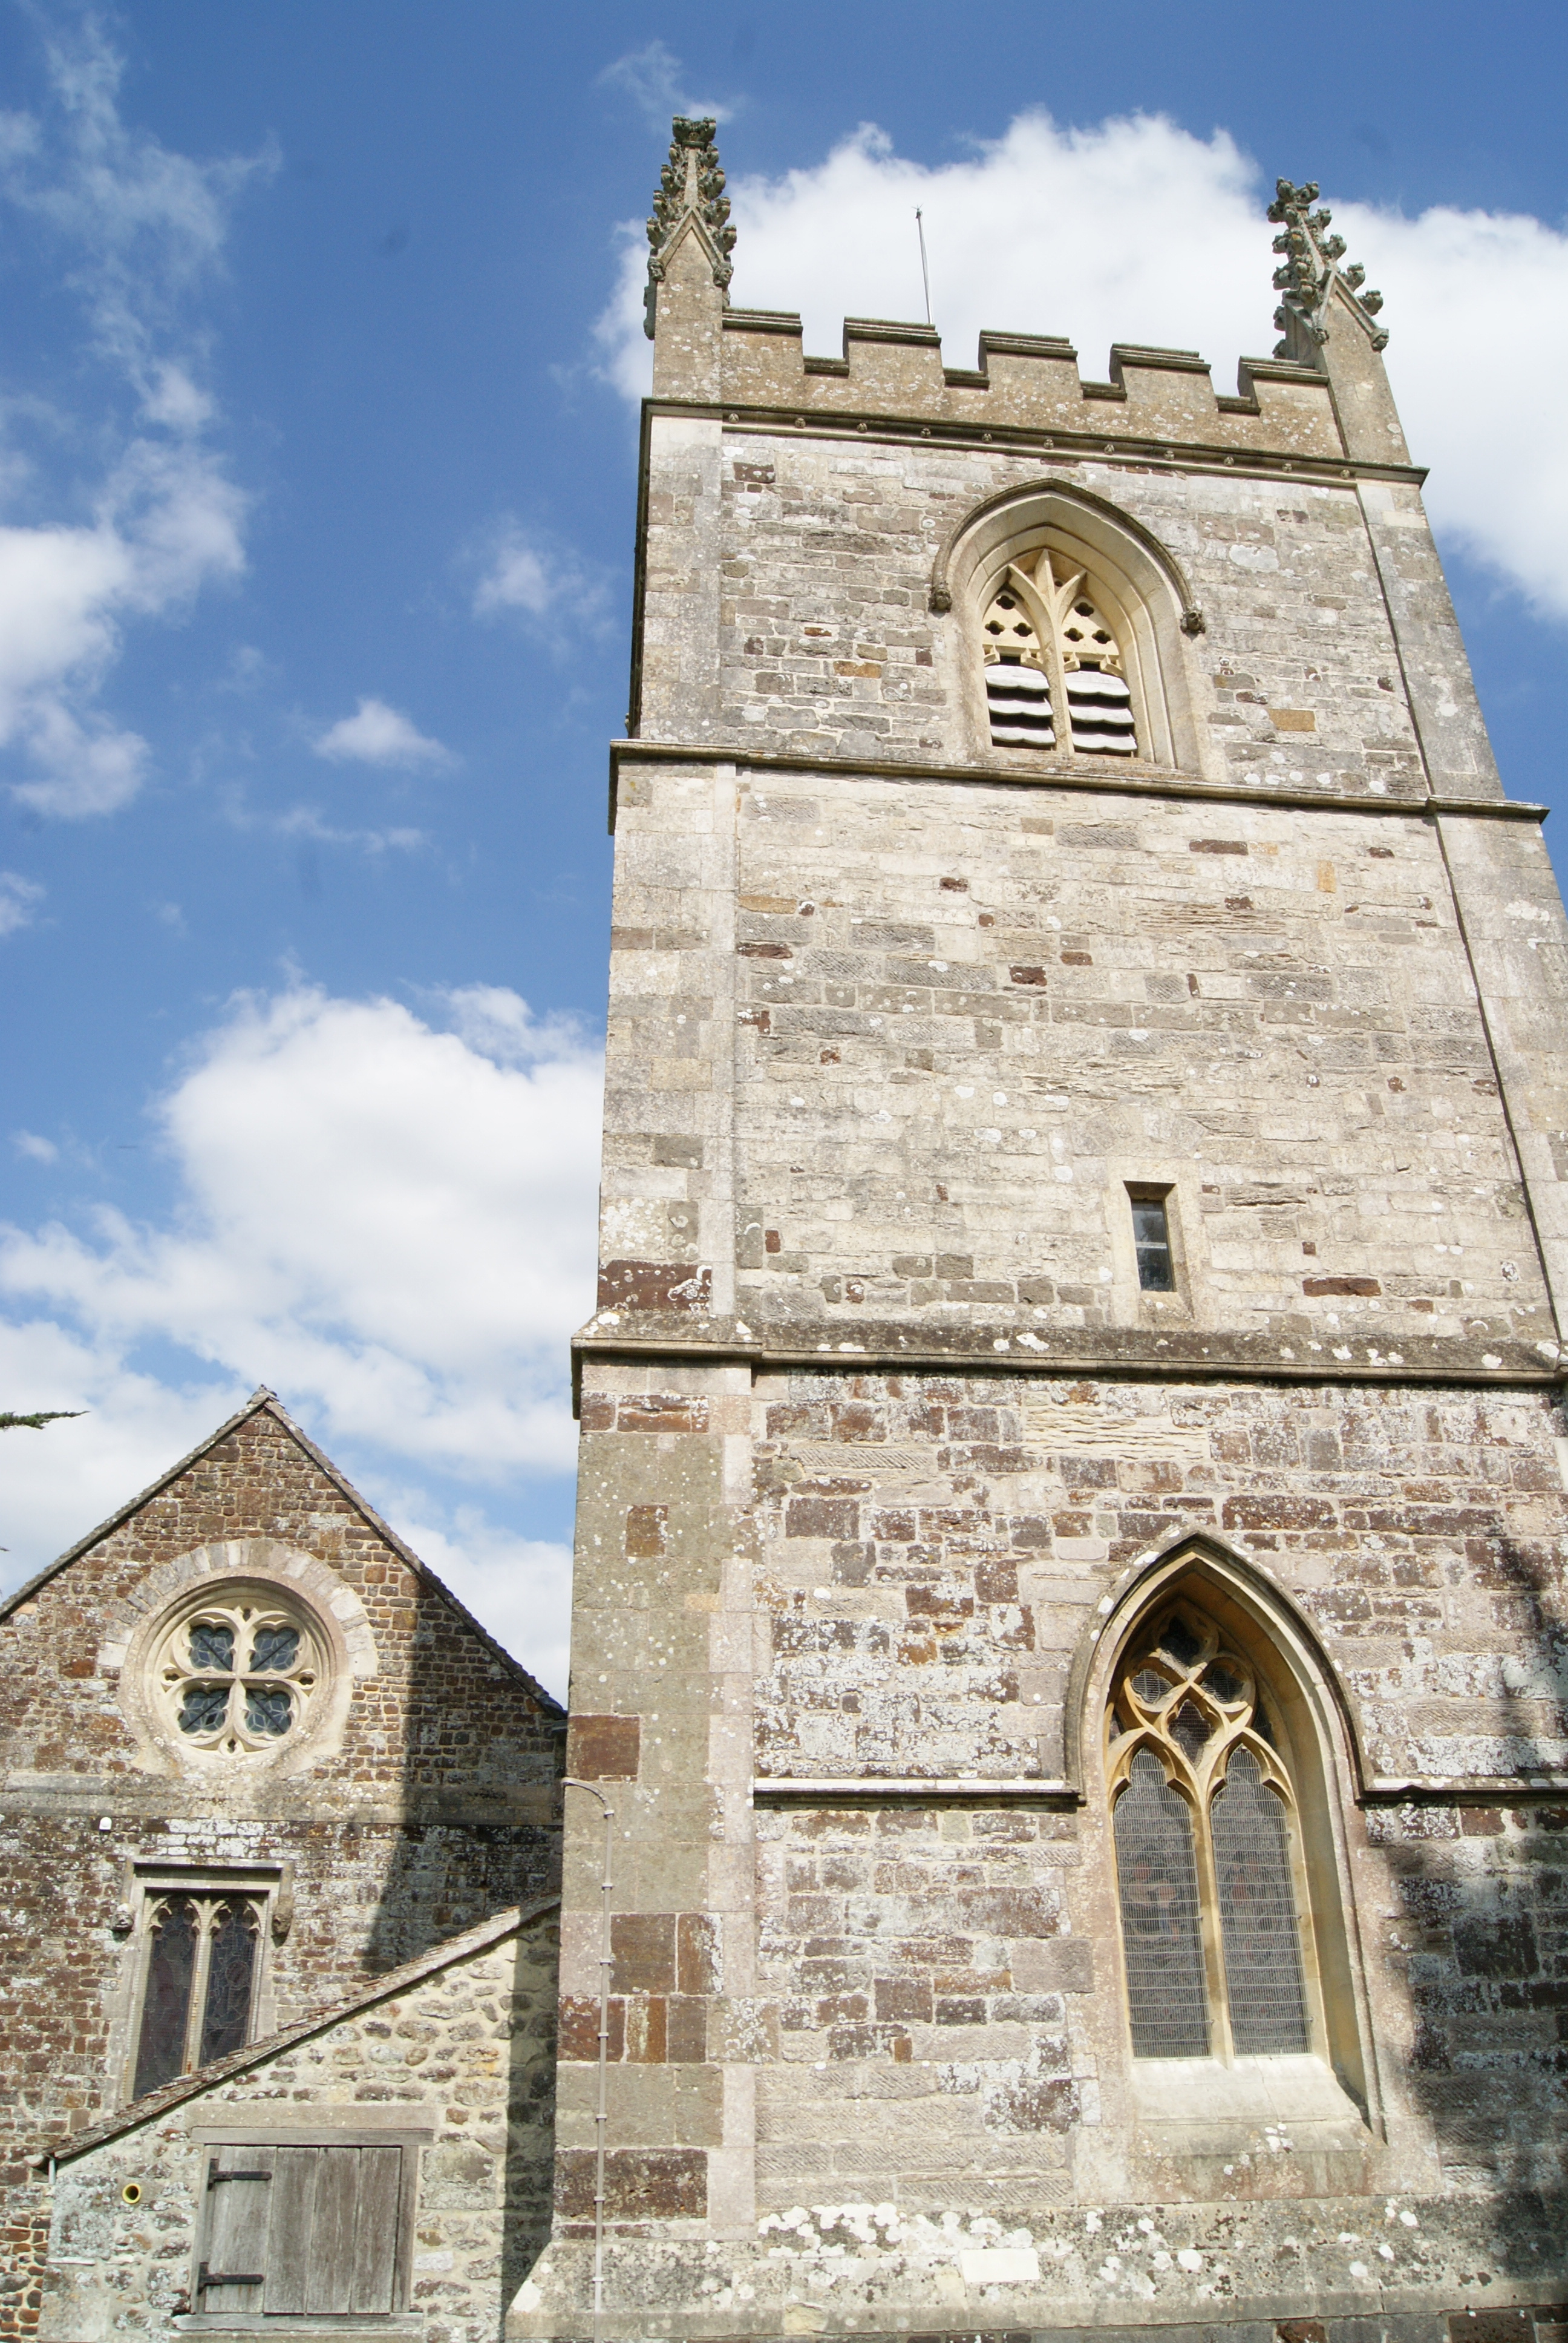
building, tower, landmark, facade, church, cathedral, chapel, place of worship, bell tower, steeple, monastery, basilica, middle ages, historic site, ancient history, spanish missions in california